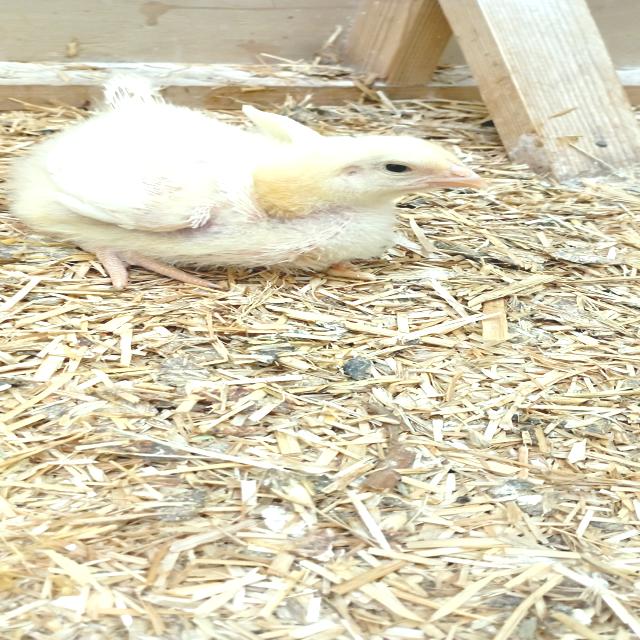
Weight: 323 g